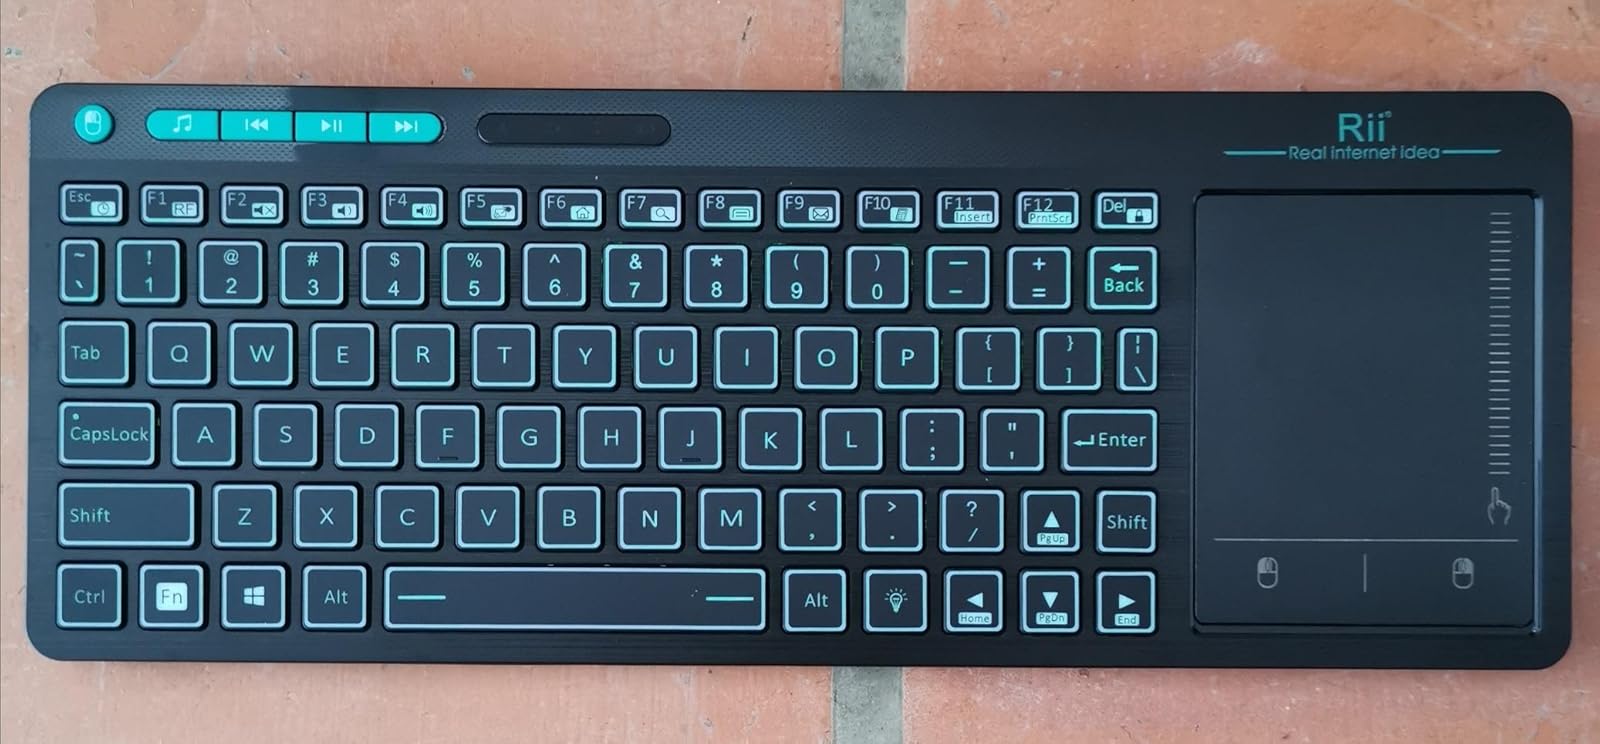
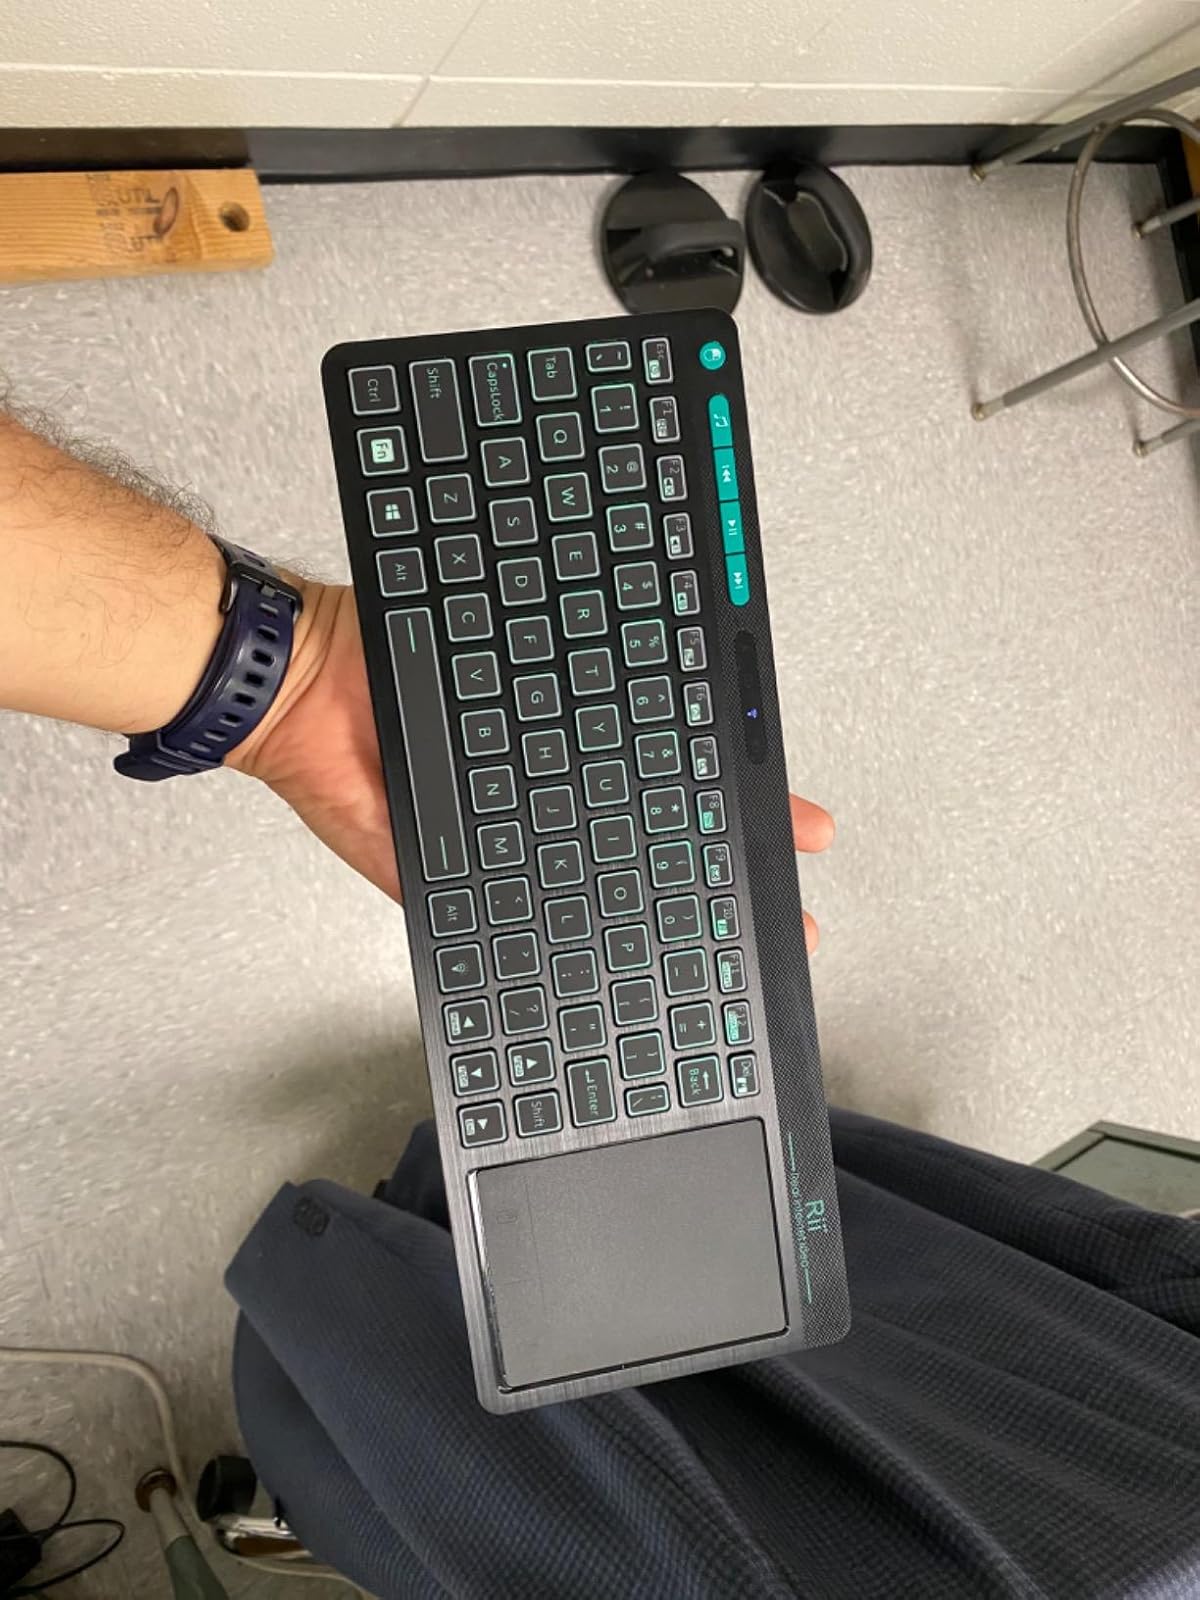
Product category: keyboard
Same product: yes